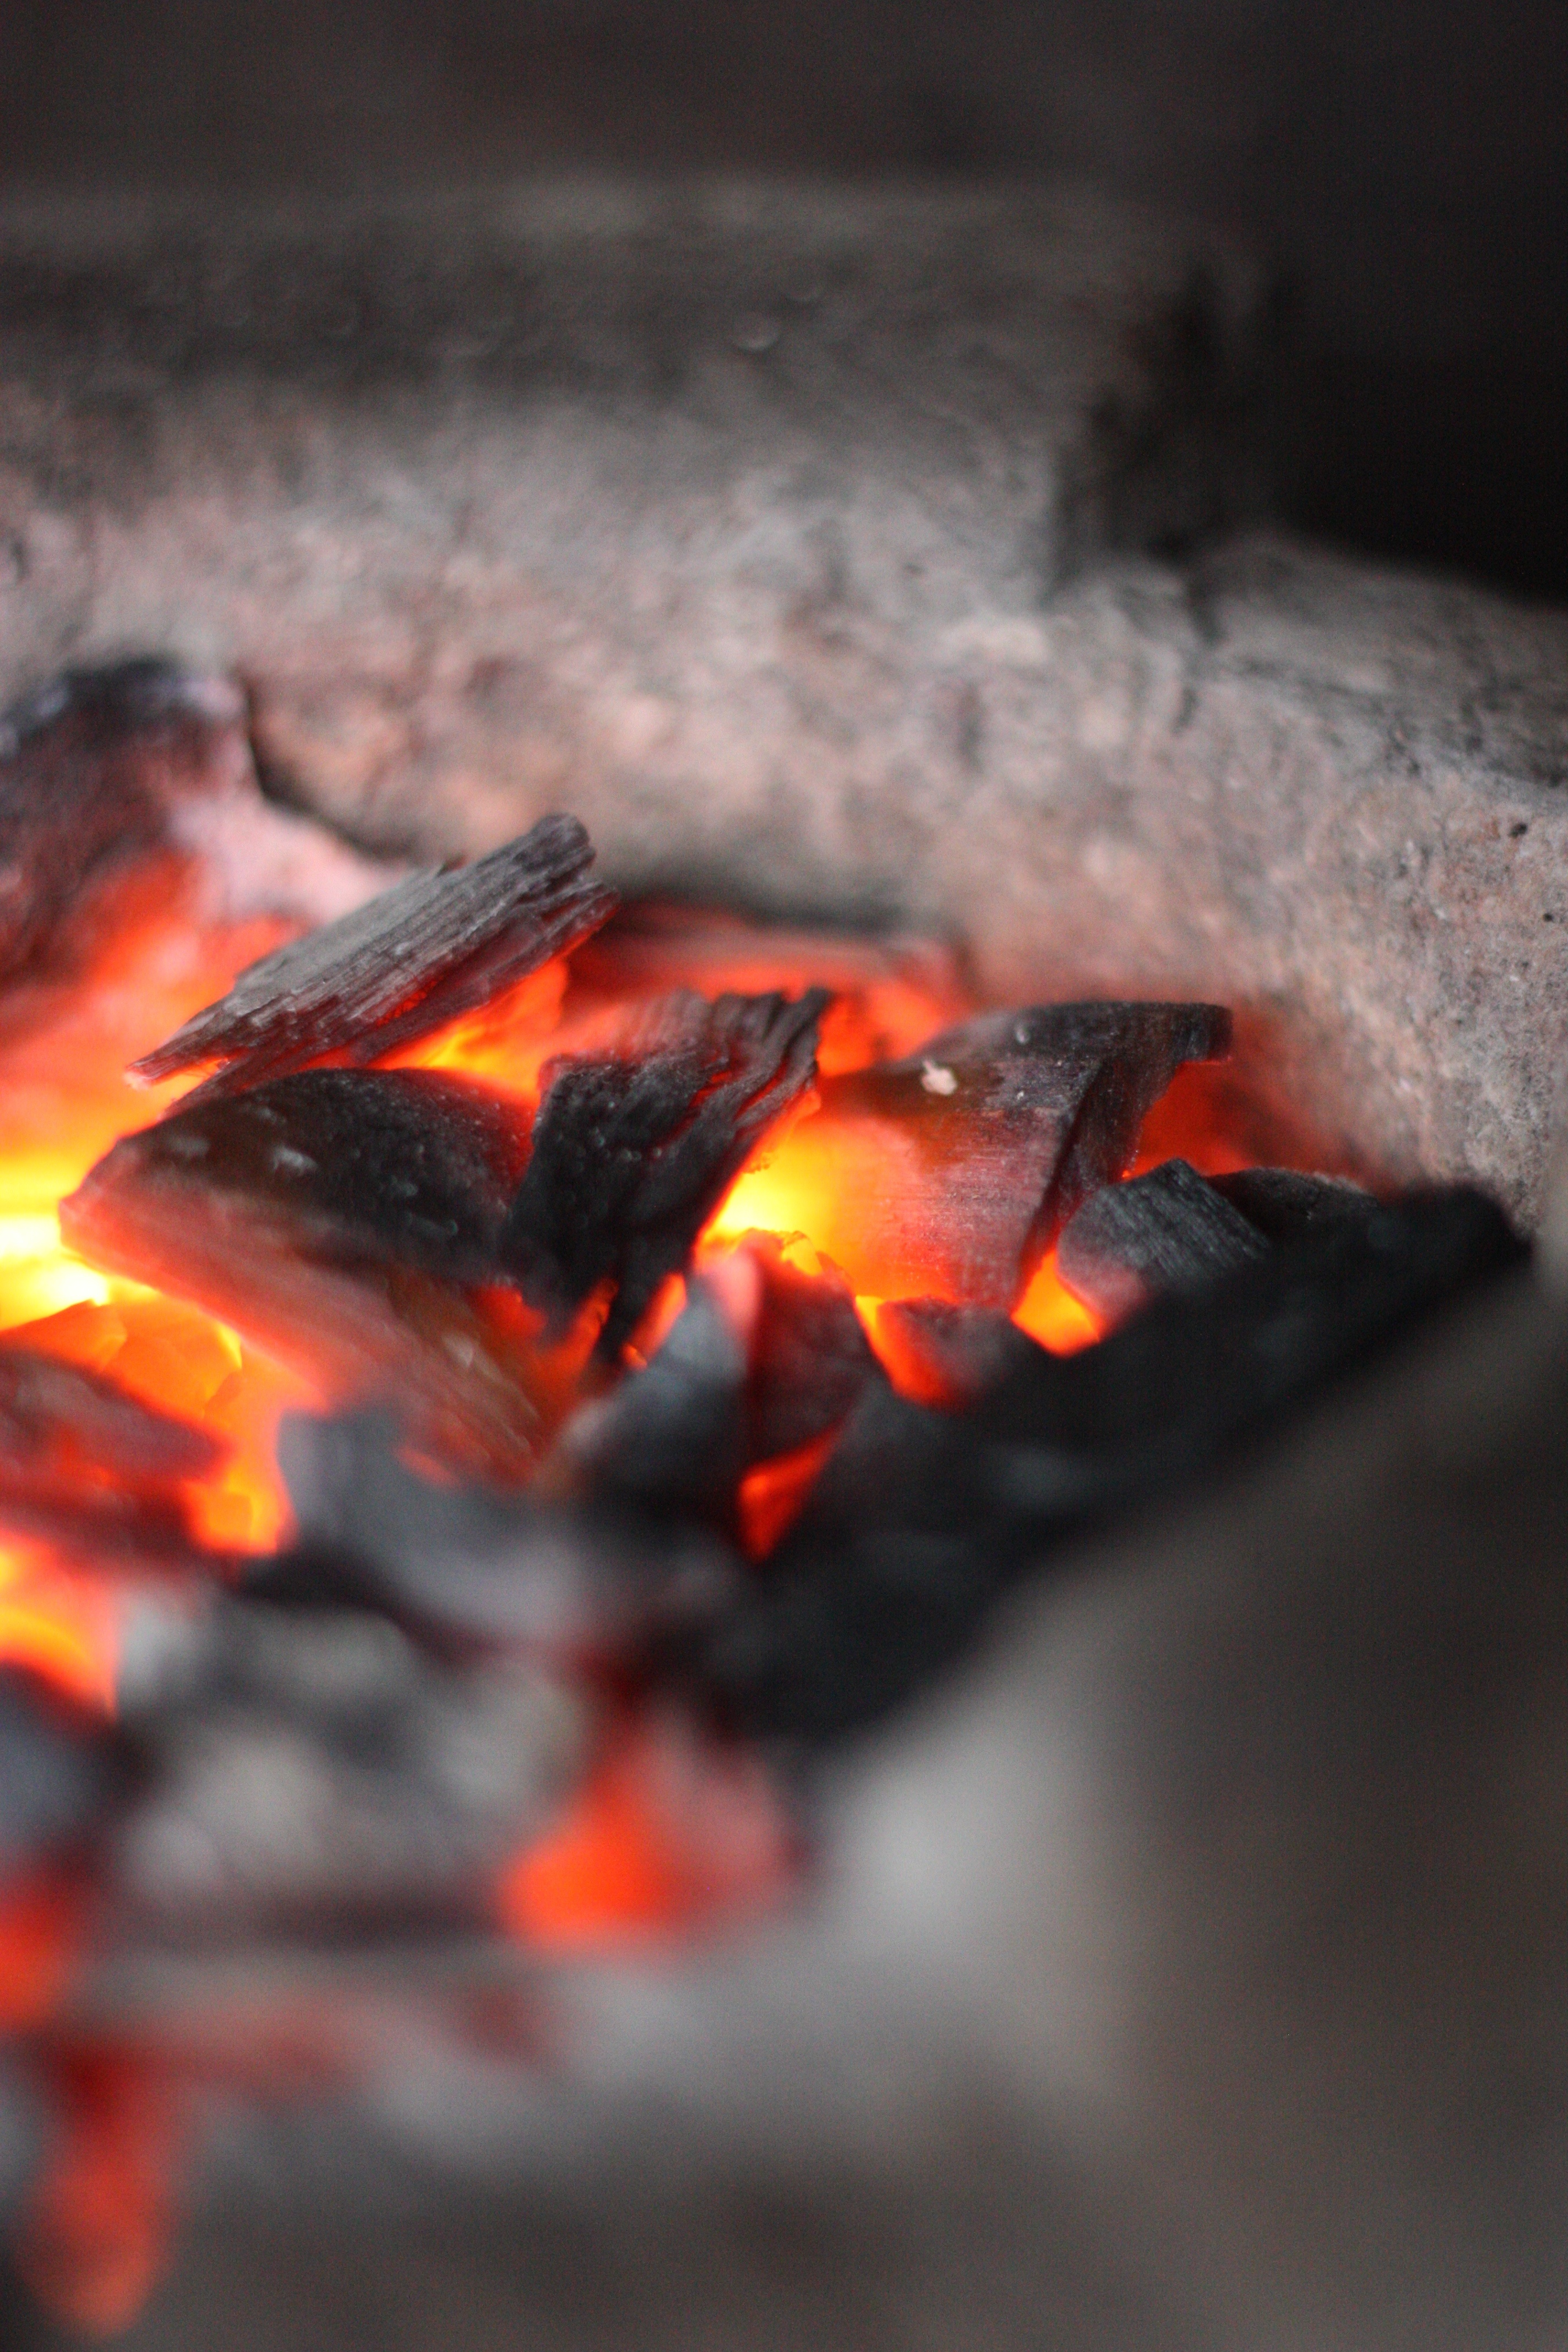
red, color, flame, fire, close up, macro photography